James Scullin

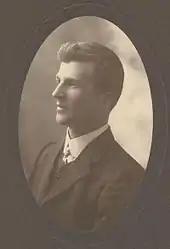
Scullin in the 1900s

Scullin was born in Trawalla, Victoria on 18 September 1876. His parents, John and Ann (née Logan) Scullin, were both Irish Catholics from County Londonderry. His father was a railway labourer, who emigrated to Australia in his 20s. His mother joined her husband in Australia later. James was the fourth of eight children, and grew up in a tight-knit and devoutly Catholic home. James attended the Trawalla State School from 1881 to 1887 and earned an early reputation as an active and quick-witted boy, though never physically robust. These characteristics would remain with him for life.